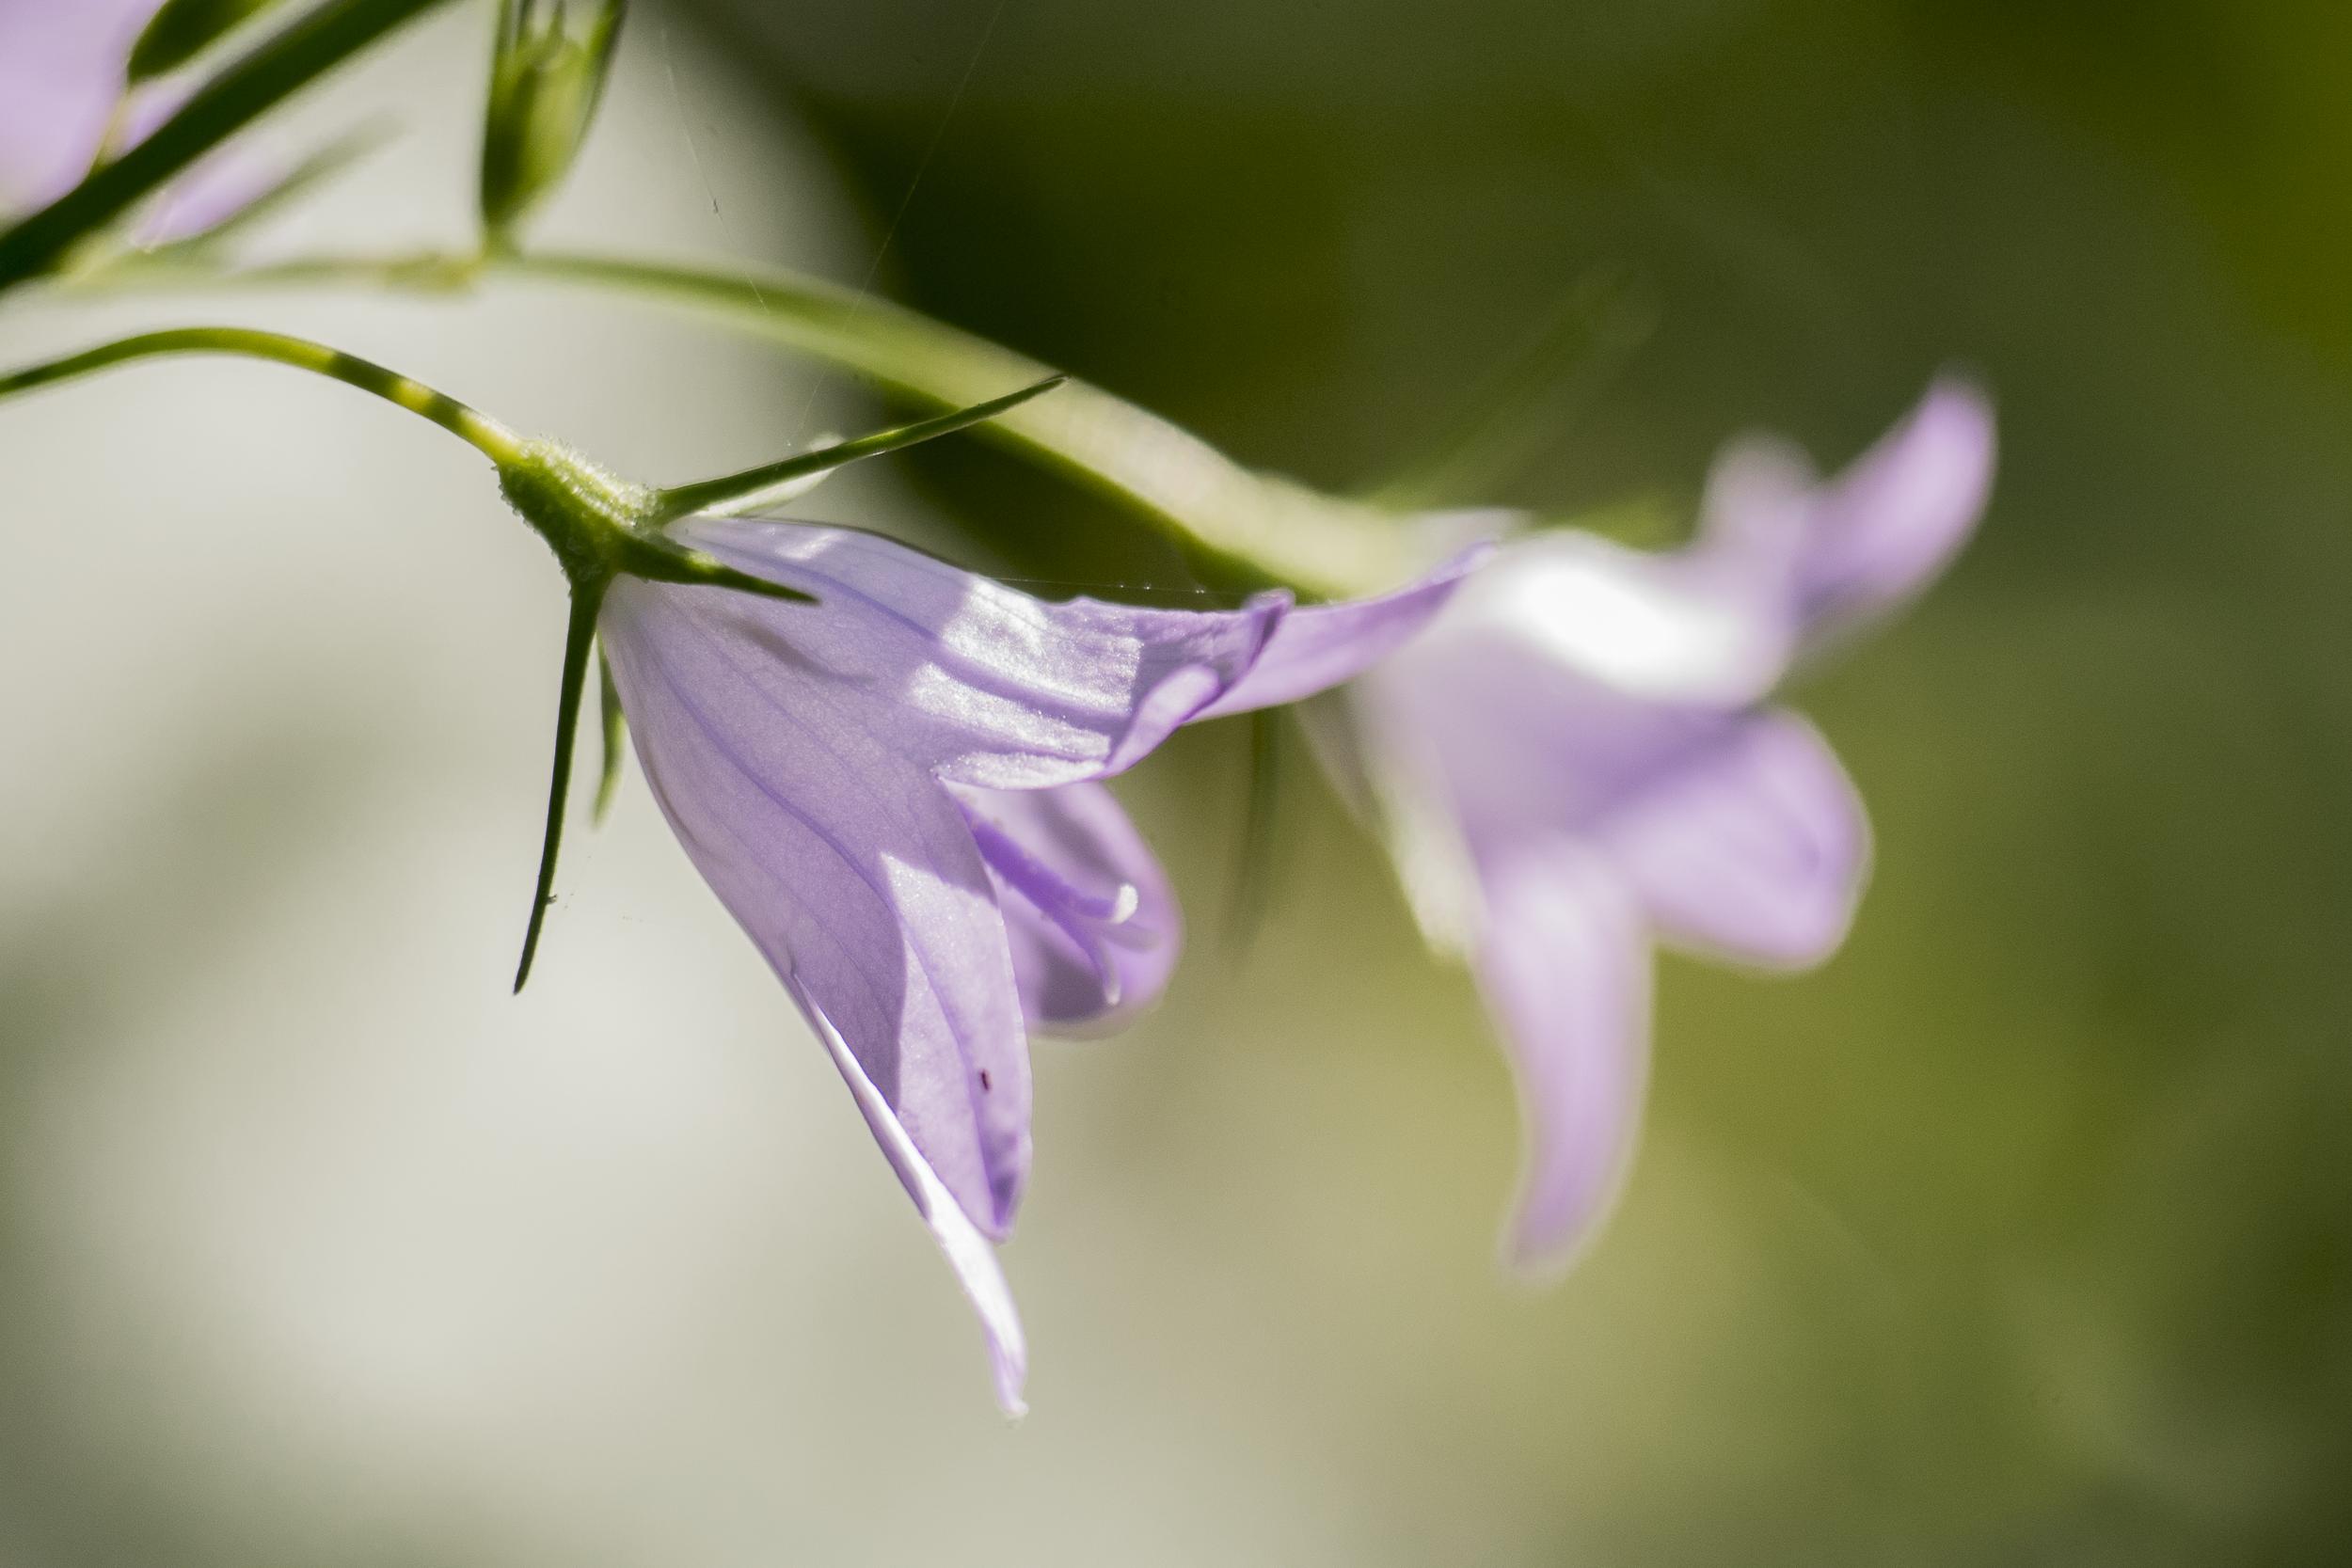
nature, blossom, plant, photography, leaf, flower, petal, bloom, green, macro, botany, nikon, closeup, flora, wildflower, close up, vert, lumiere, nikkor, d750, depth, mauve, 5502000mmf4056, curuyann, macro photography, flowering plant, bellflower family, harebell, plant stem, land plant